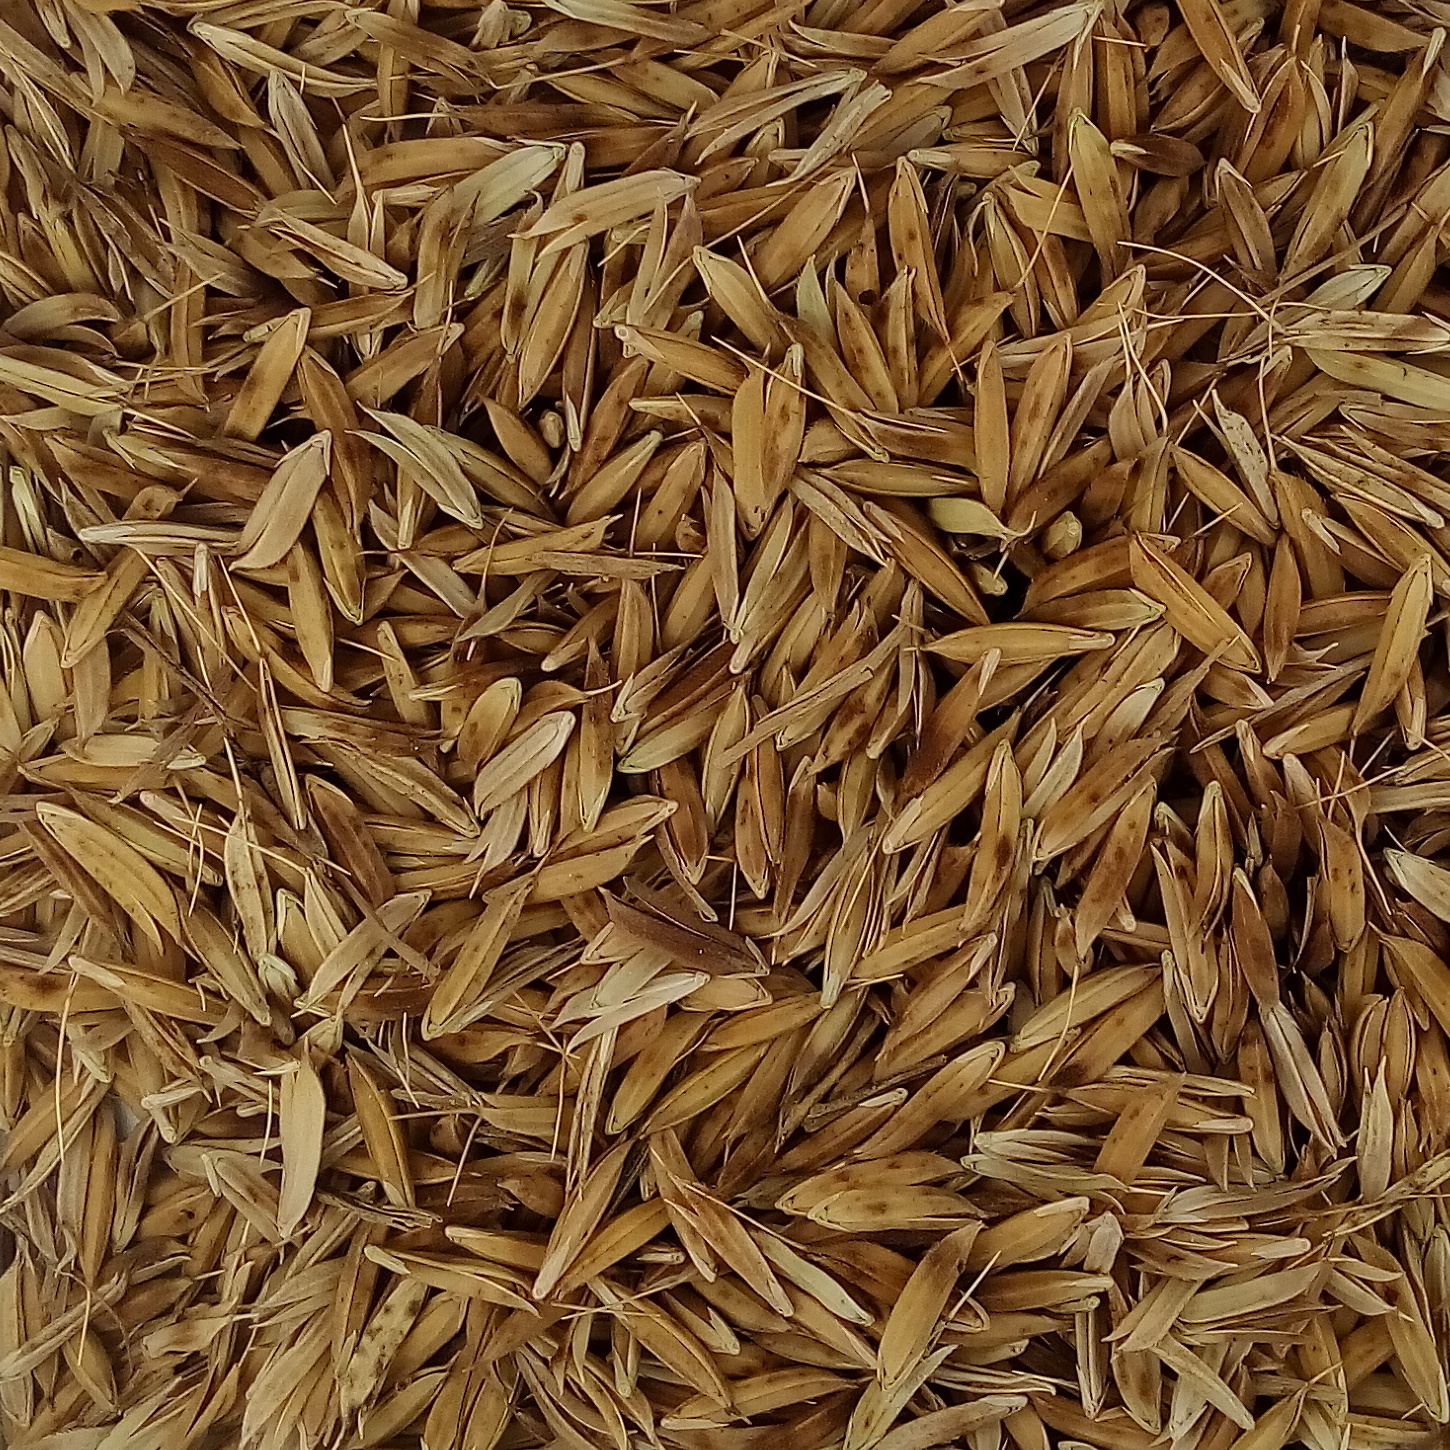
Rice seed variety: DHBT_3